Mekhi Sargent

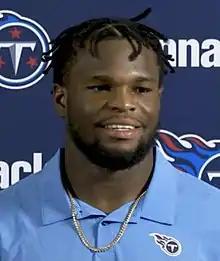
Sargent in 2021

Sargent signed with the Tennessee Titans as an undrafted free agent on May 14, 2021. He made the 53-man roster on August 31 as the Titans' No. 3 running back on the depth chart to start the season. He played in three games before being waived on October 23, 2021, but was re-signed to the practice squad. On November 1, 2021, Sargent was released from the practice squad.